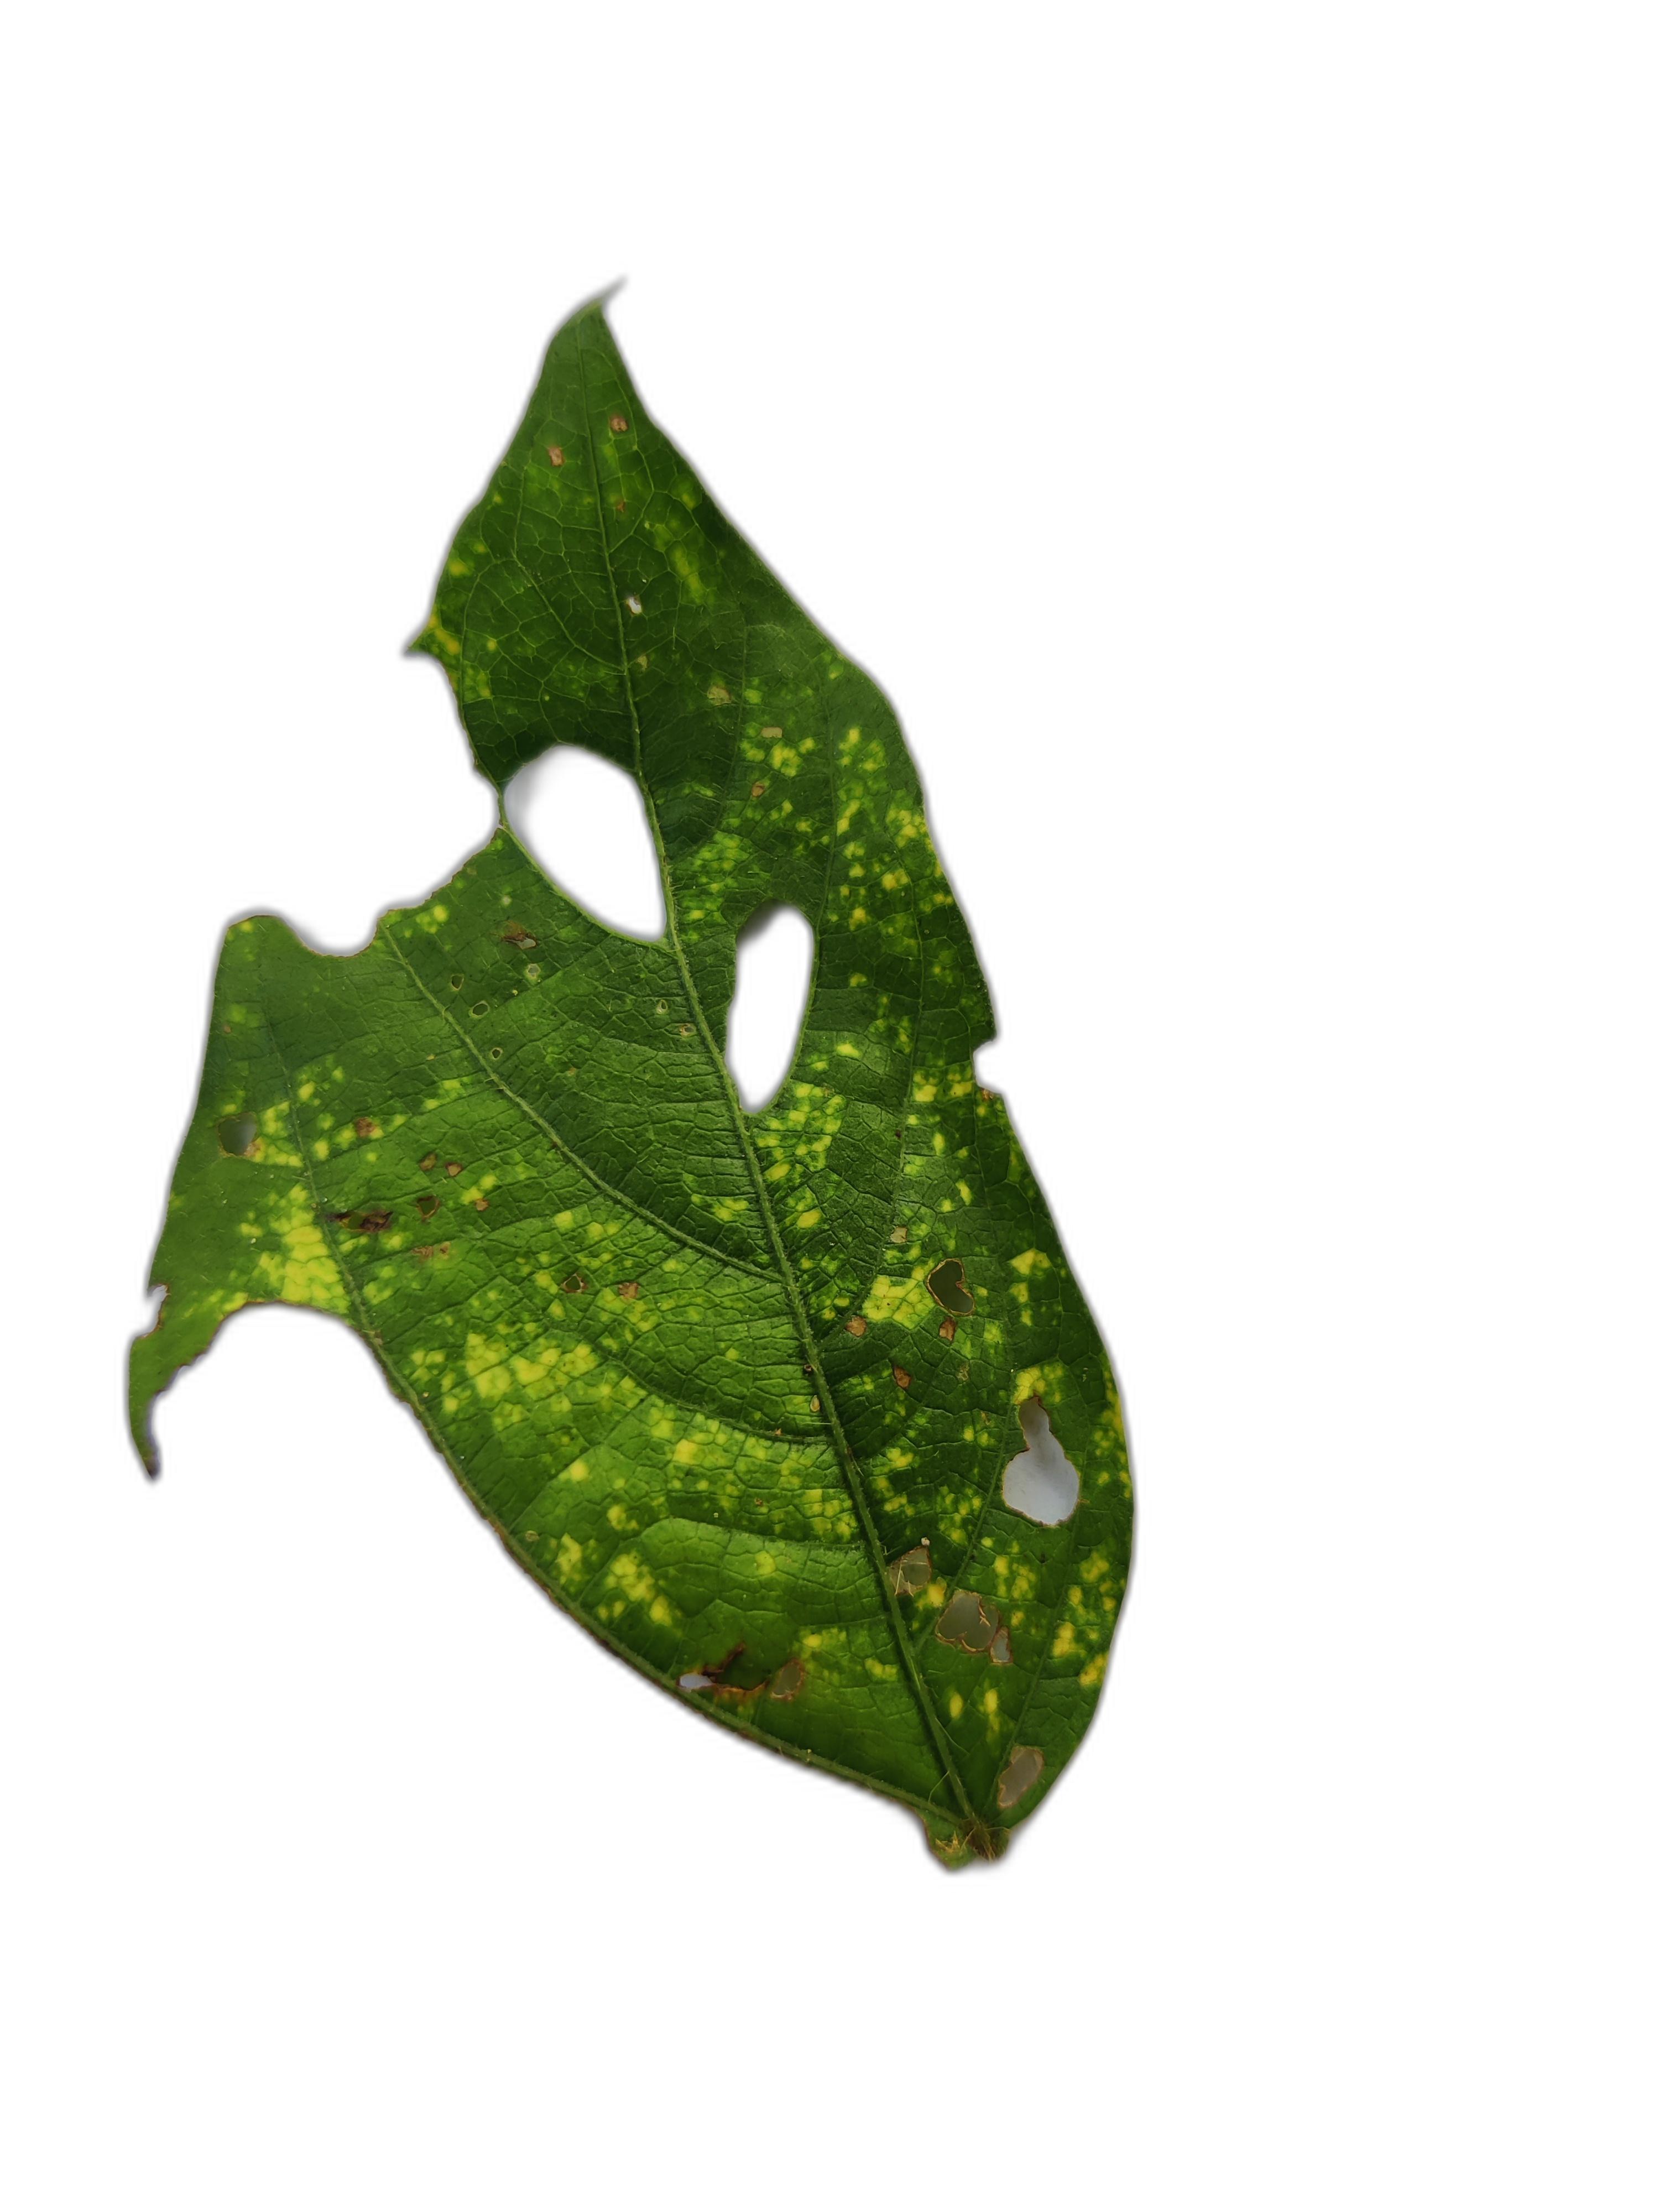
Label: Yellow Mosaic